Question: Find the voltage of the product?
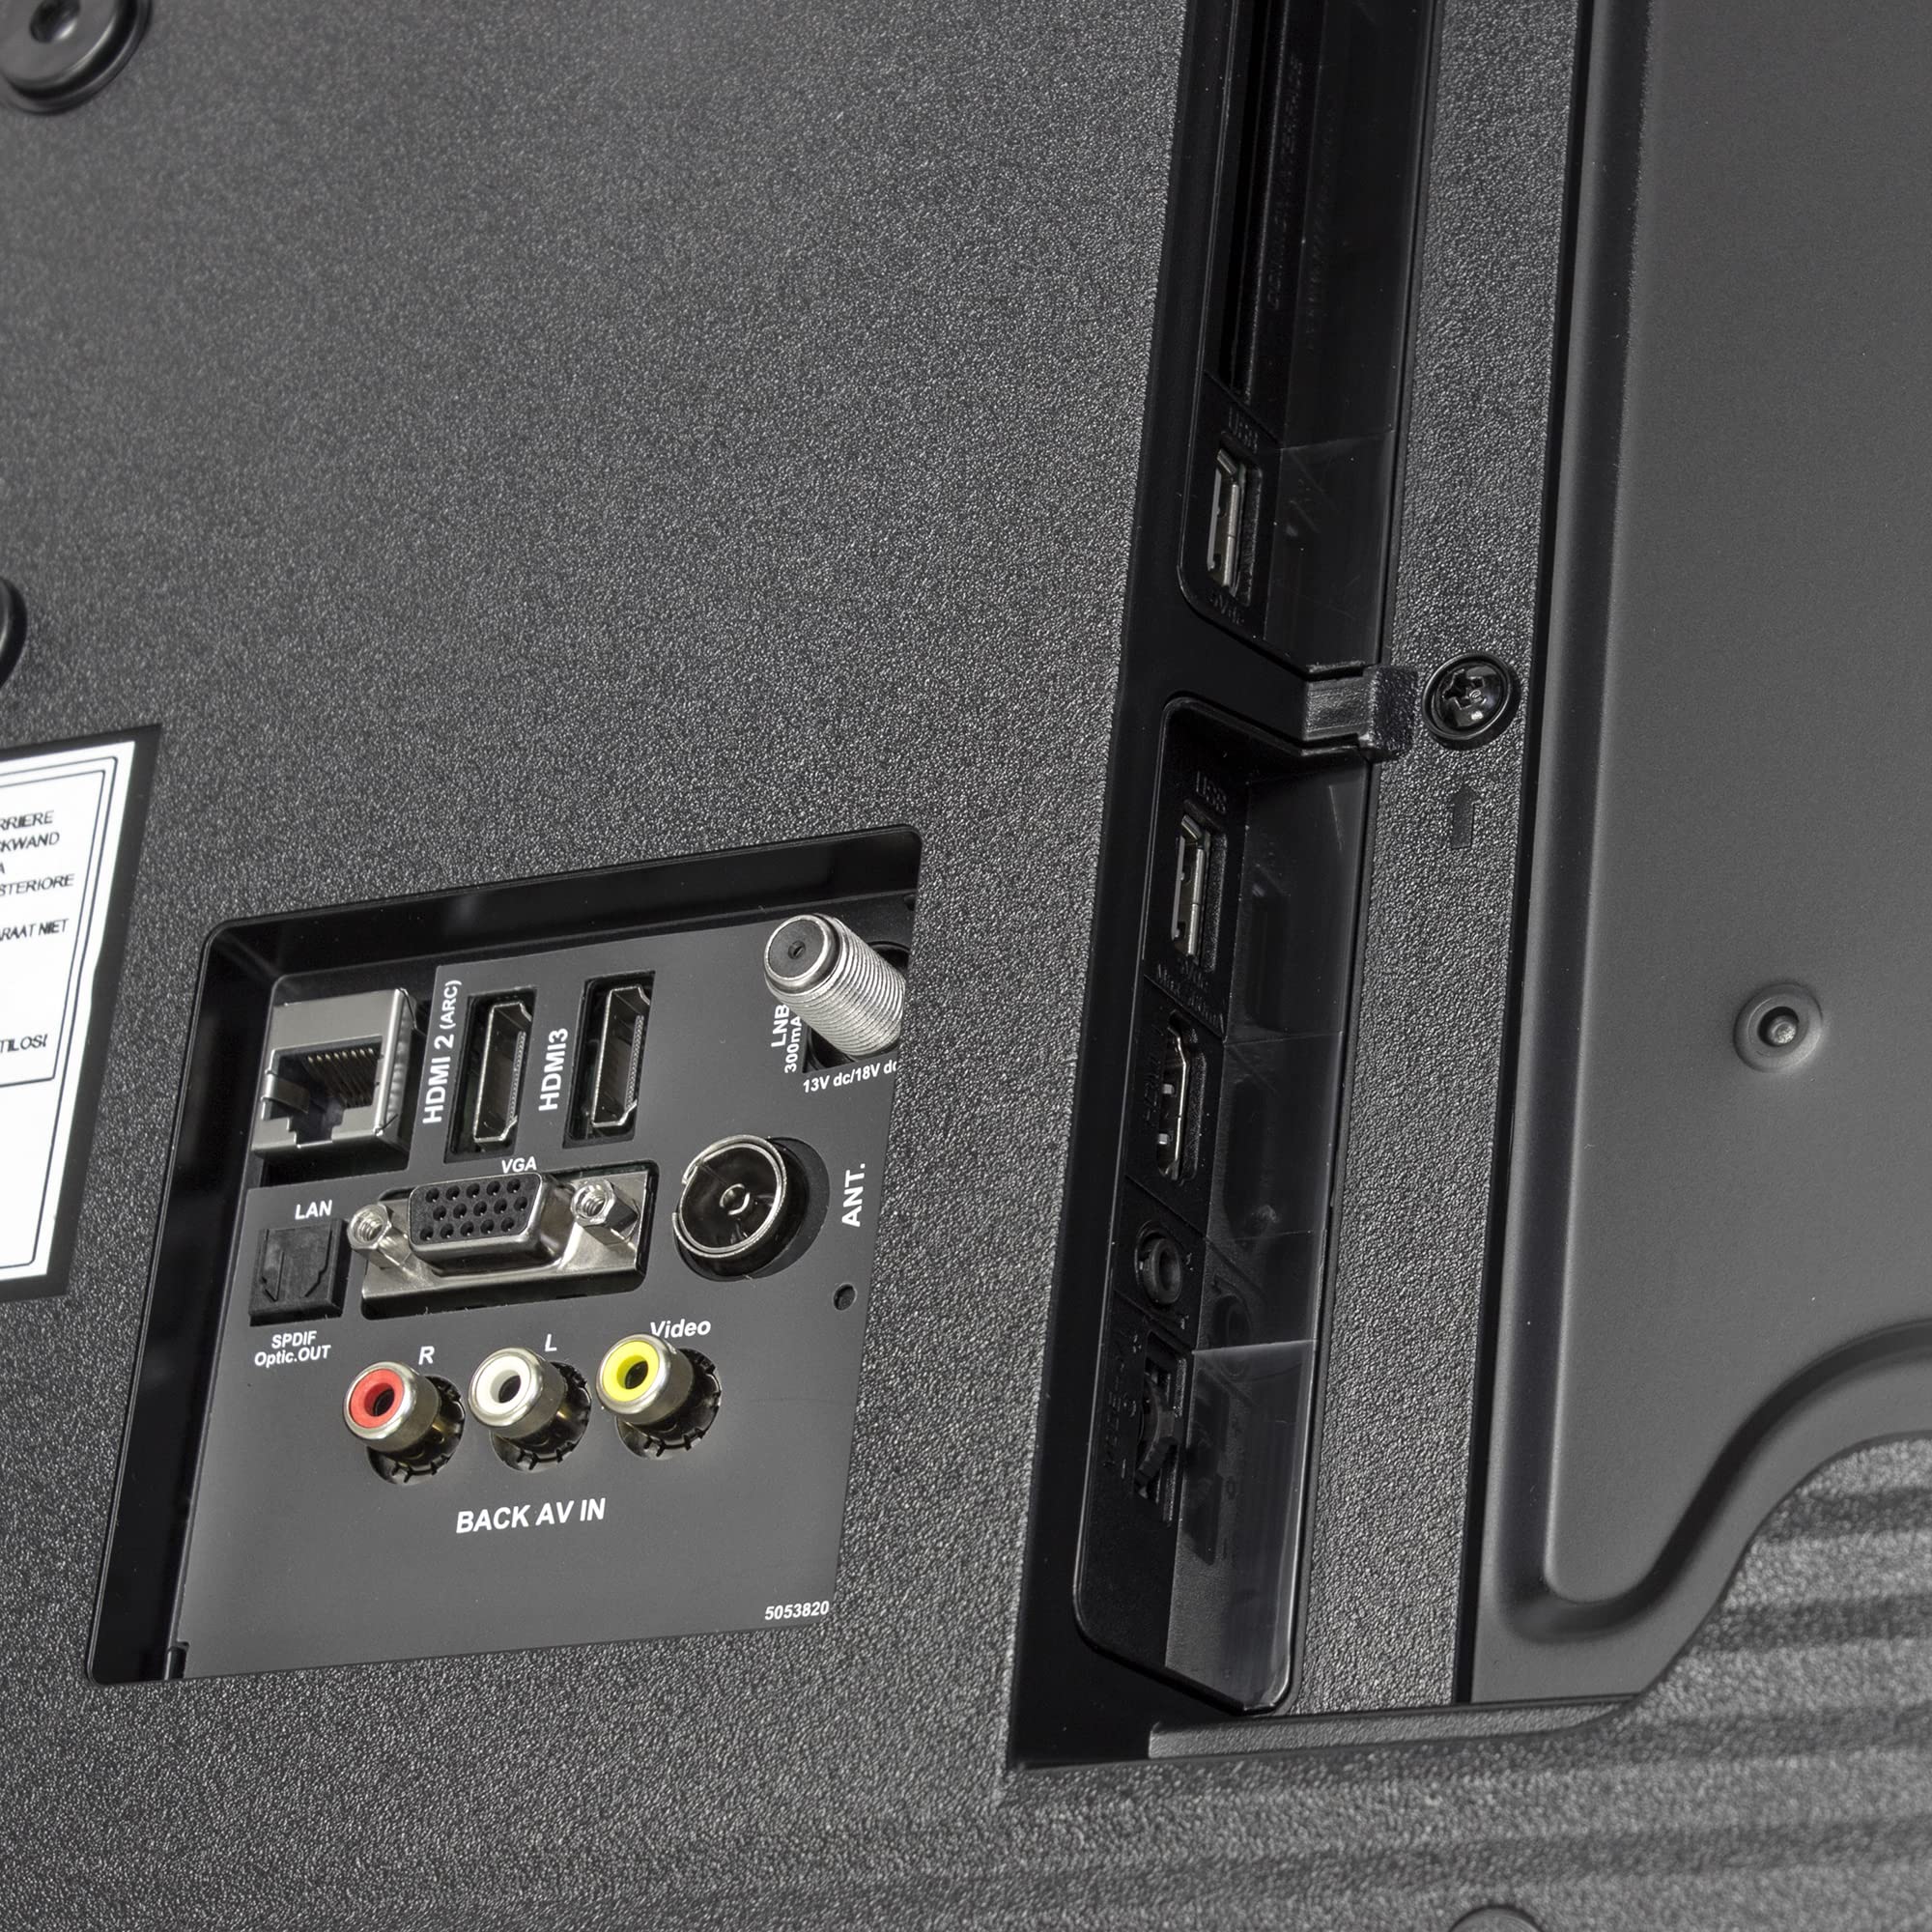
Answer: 13.0 volt